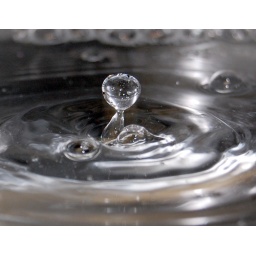
My first attempt ever at this. So naturally I did it in my dirty kitchen sink!